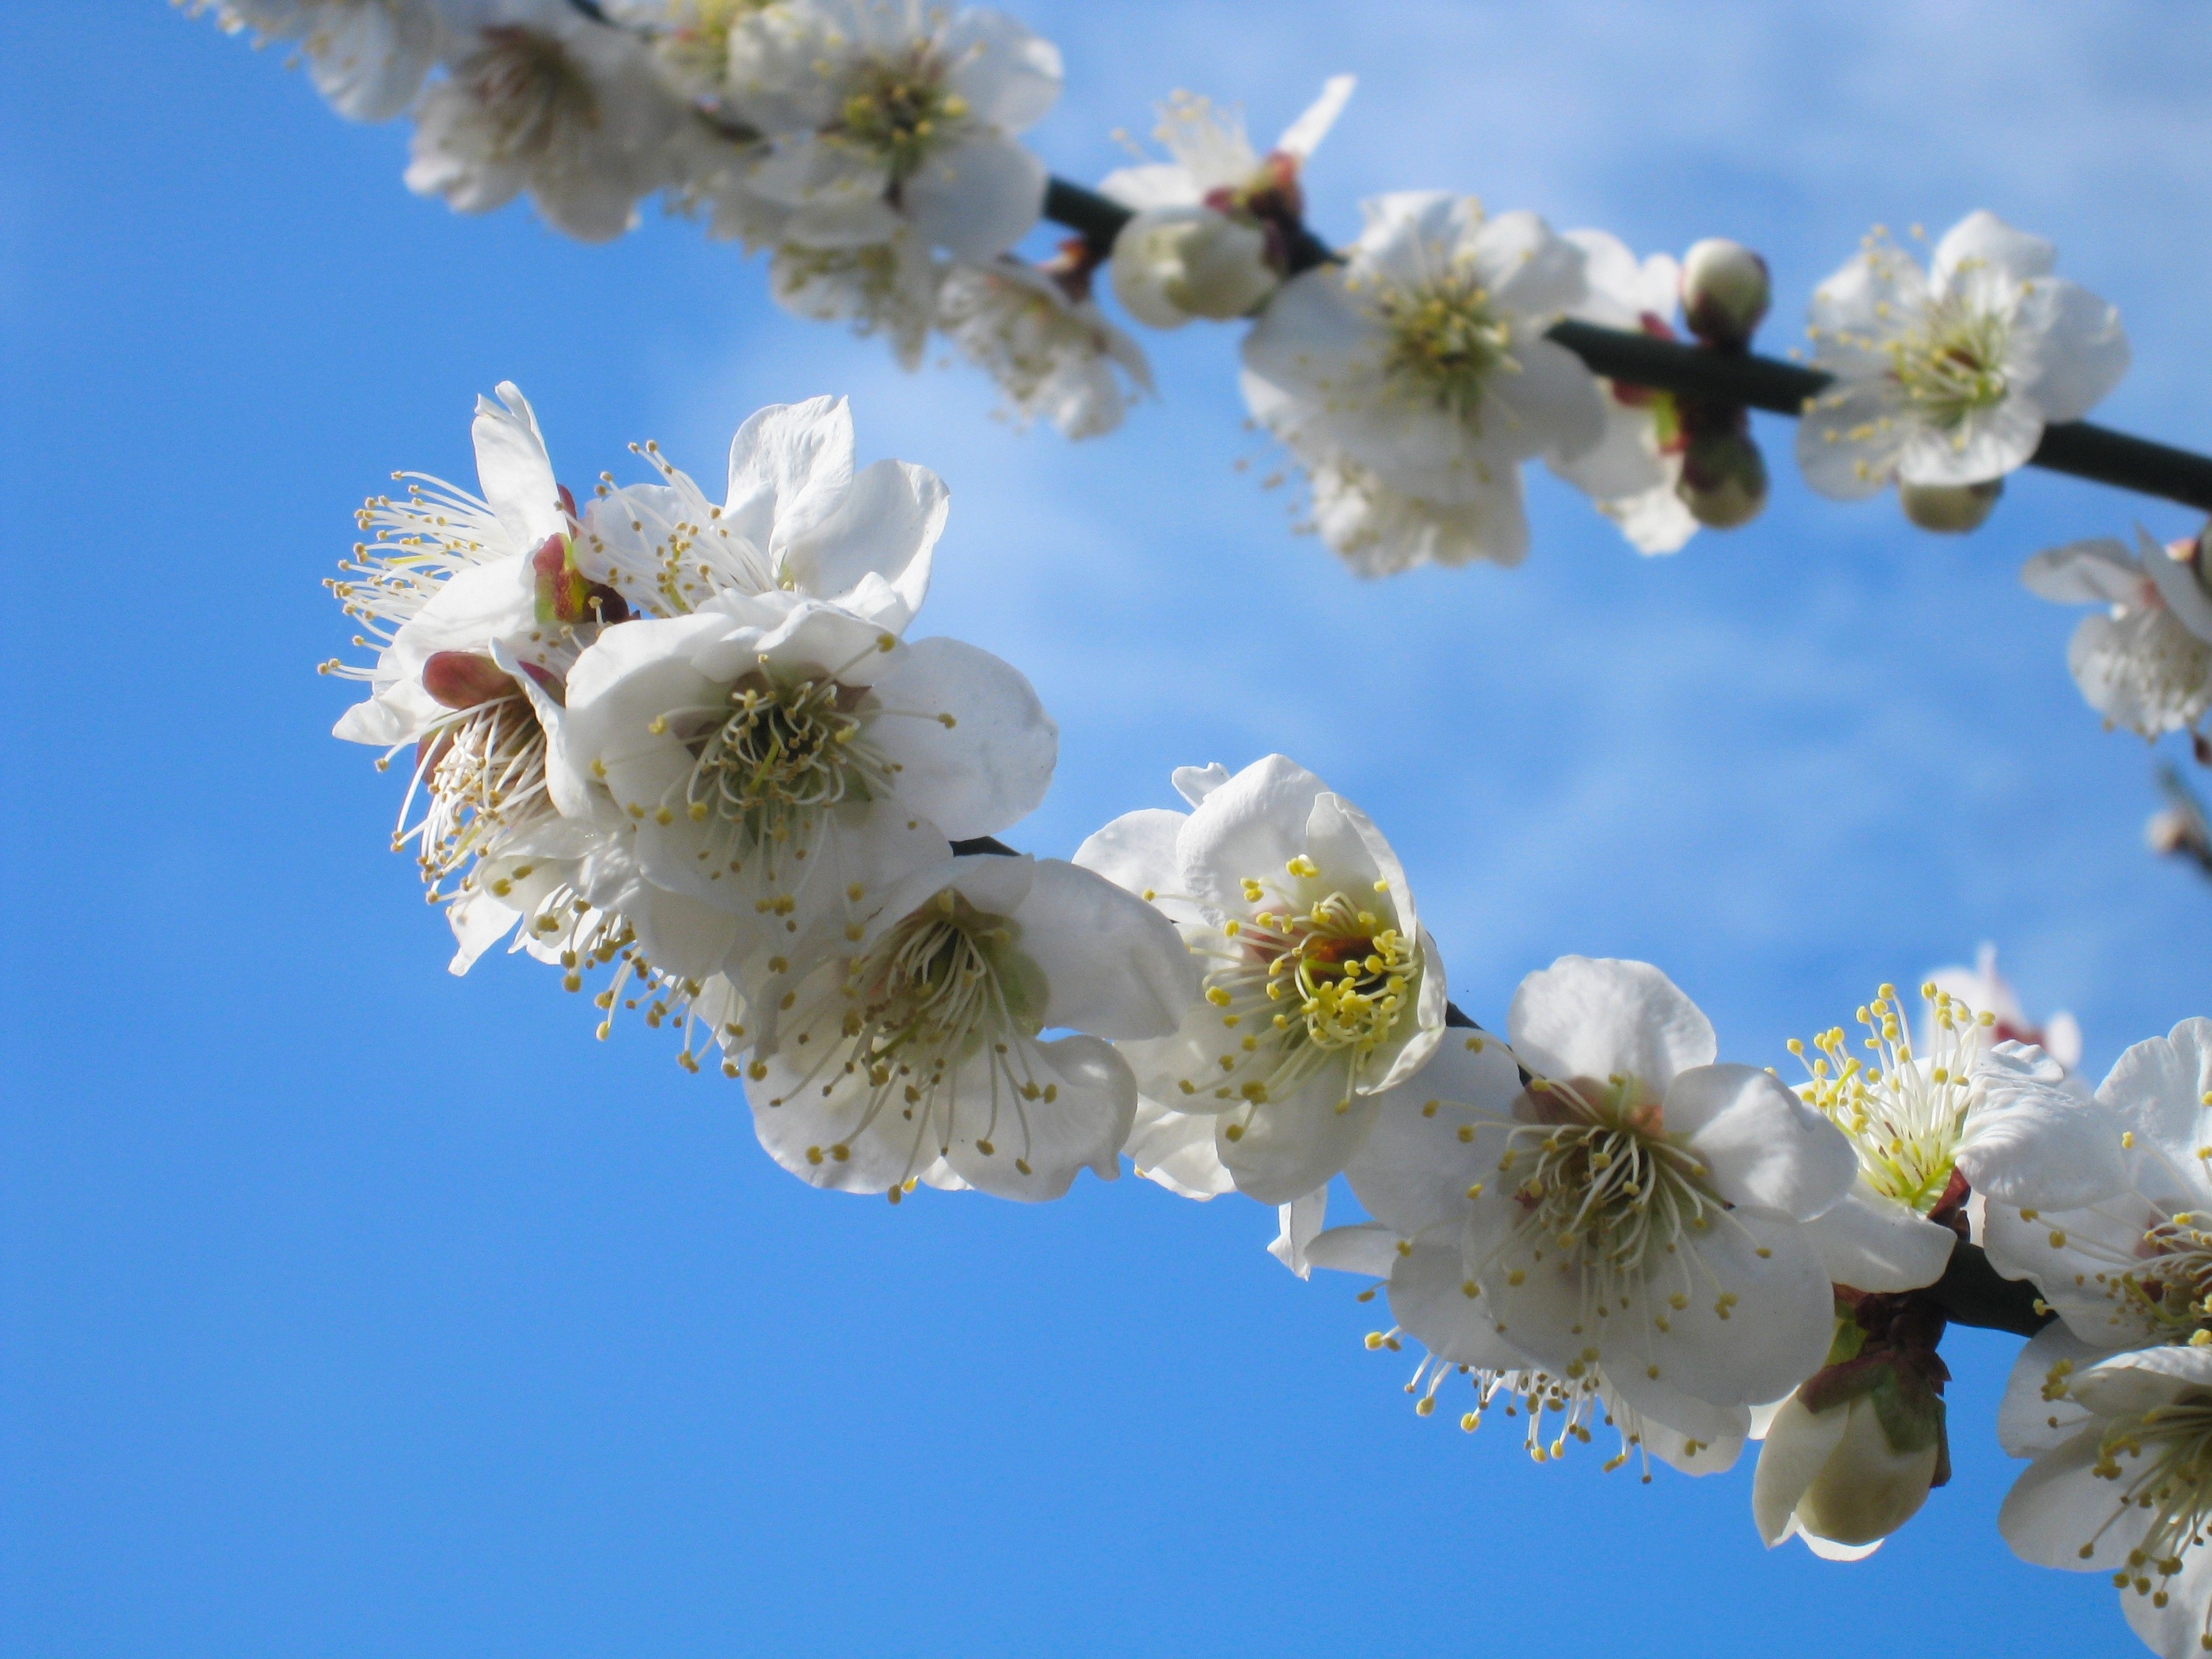
tree, nature, branch, blossom, plant, white, fruit, flower, petal, food, spring, produce, botany, blue, japan, flora, cherry blossom, blue sky, flowers, close up, plum, kanagawa japan, macro photography, babin, plant stem, soga plum, odawara